Ioan Ciurea

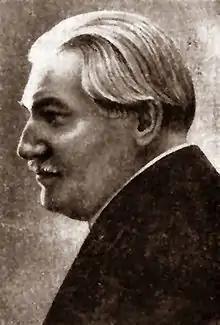

Born in Fălticeni, he graduated from Bucharest’s Higher School of Veterinary Medicine in 1902. He worked as a veterinarian for "Căile Ferate Române" in Craiova, then at the Piatra Neamț slaughterhouse from 1905. During this period, he discovered the cysticercus of "Taenia saginata" in veal. From 1910 to 1912, he pursued specialized studies at Berlin and Königsberg Universities. In 1919, he established the department of parasitology and food inspection at the veterinary medicine faculty of the University of Bucharest, becoming a full professor there in 1922. In June 1927, he was elected a corresponding member of the Romanian Academy. In 1929, he became a titular member of the Romanian Medical Academy, and in 1939 joined the German National Academy of Sciences Leopoldina. He entered the Helminthological Society of Washington in 1922.